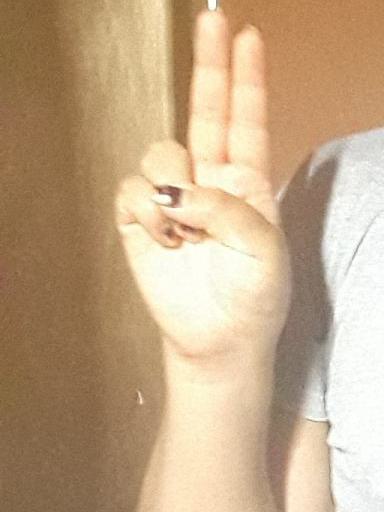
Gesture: two_up